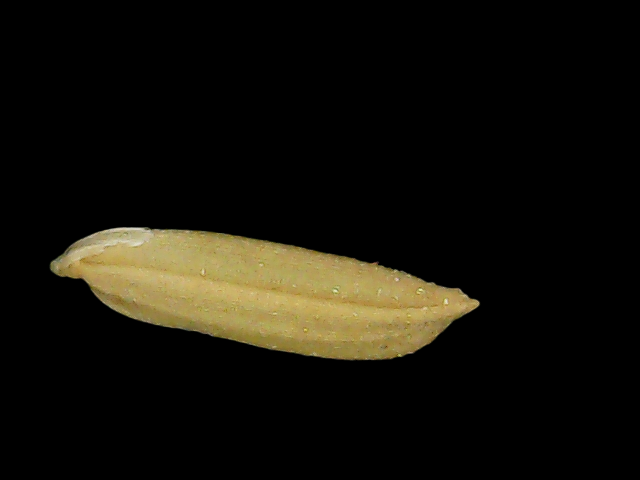
Rice variety: Bd75